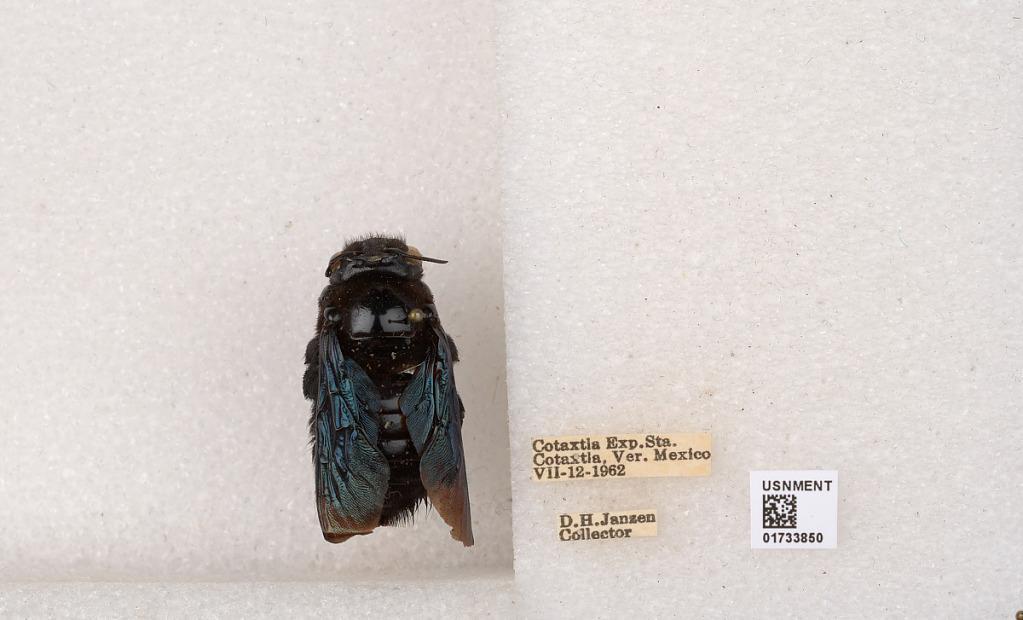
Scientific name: Xylocopa (Megaxylocopa) fimbriata Fabricius
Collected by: D. Janzen
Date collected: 1962-7-12
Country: Mexico
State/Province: Veracruz
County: Cotaxtla
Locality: Cotaxtla Exp. Sta.